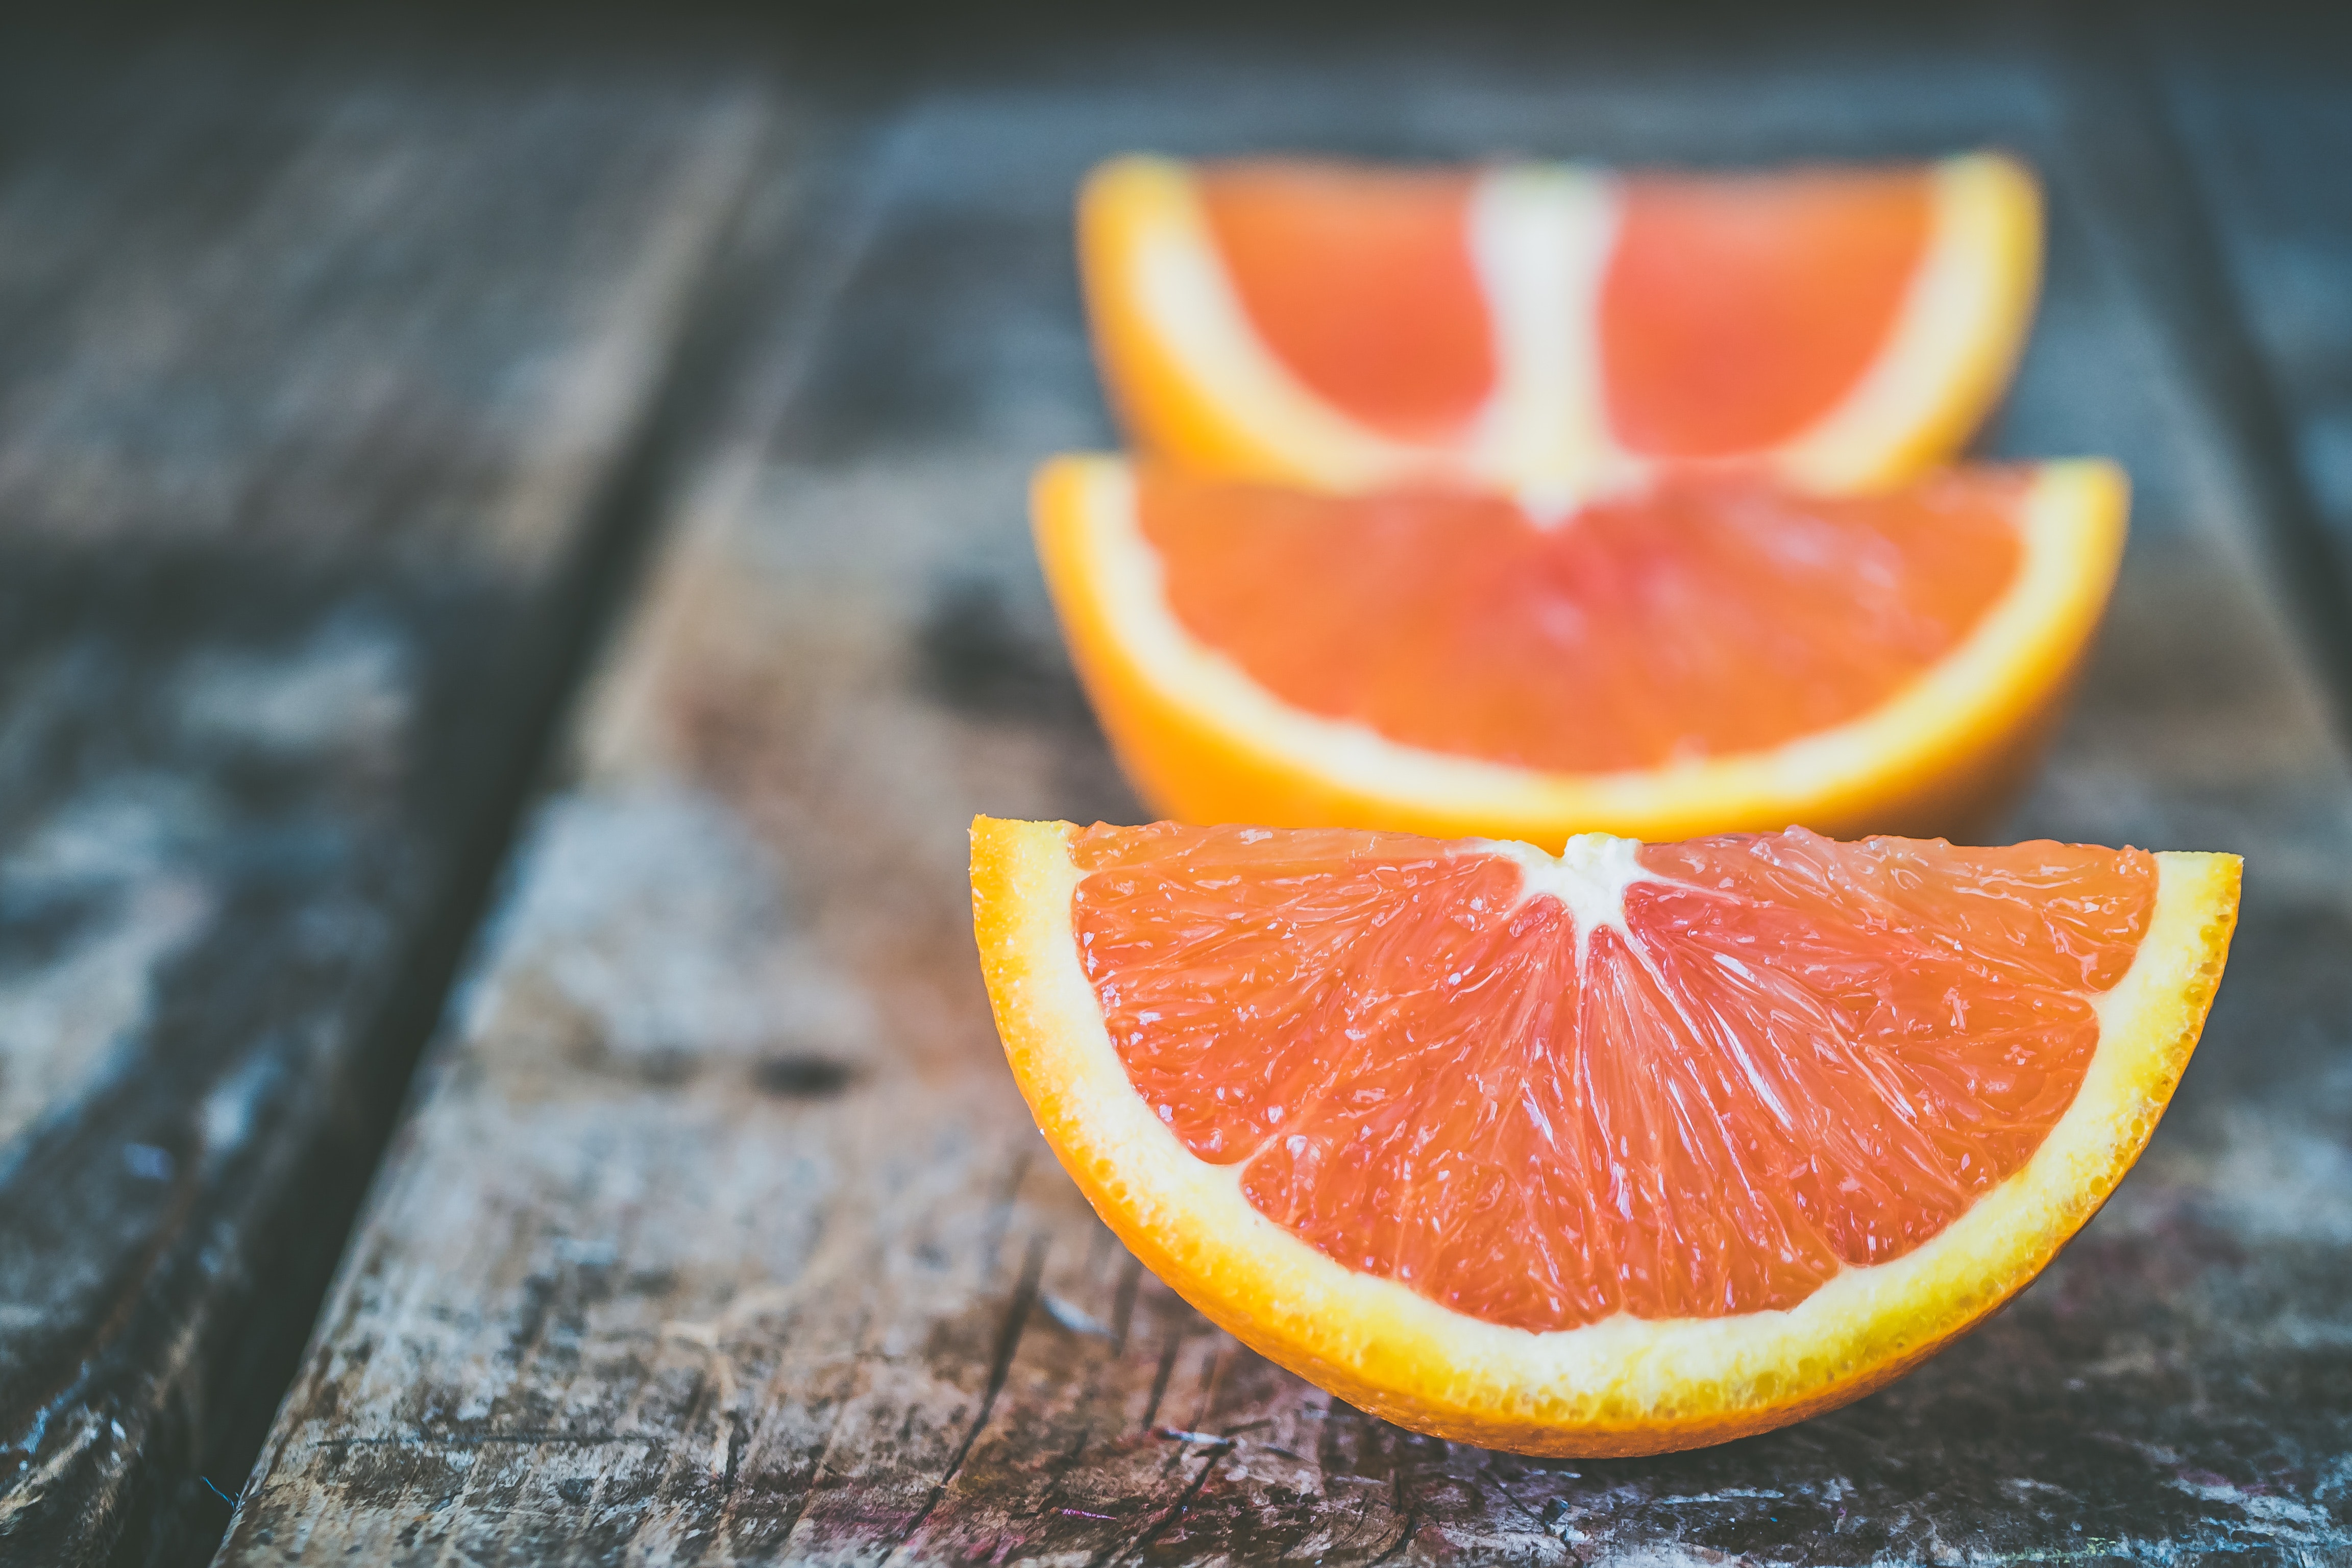
orange, citrus, fruit, food, peel, grapefruit, clementine, tangelo, rangpur, tangerine, plant, citric acid, vegetarian food, bitter orange, ingredient, mandarin orange, produce, valencia orange, superfood, cuisine